Climate of Vancouver

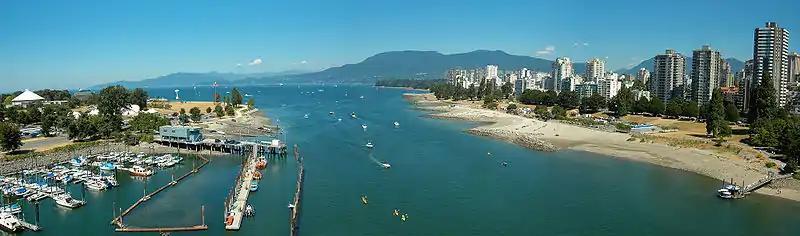
The view from the Burrard Bridge of the mouth of False Creek on a dry summer day

Gales are unlikely during the autumn months in Greater Vancouver. Three wind storms in the city's history have knocked down large swathes of trees in the forest of Stanley Park, the first having occurred in October 1934, with a blizzard the following January compounding its impact. The second wind storm to hit Stanley Park was the remnant of Typhoon Freda in 1962 that levelled a tract of forest. This is now site of the park's miniature railroad.